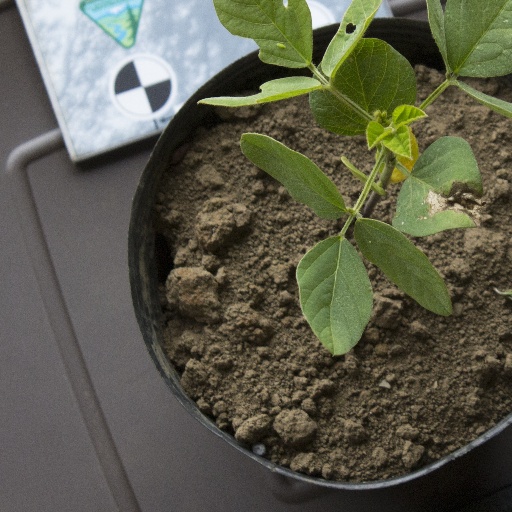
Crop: soybean